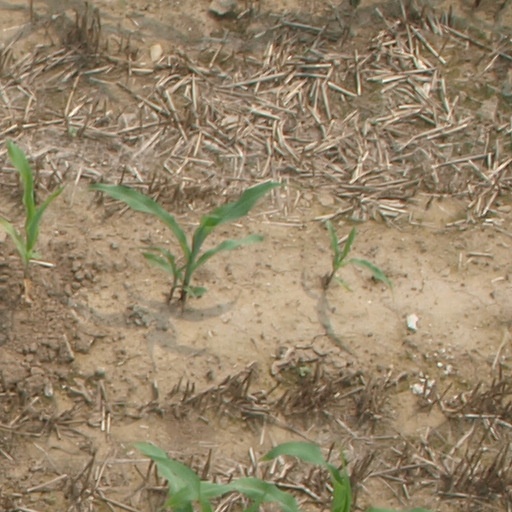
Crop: maize; corn